History of India

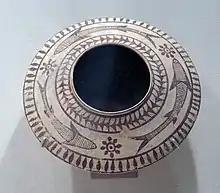
Mehrgarh painted pottery, 3000–2500 BCE

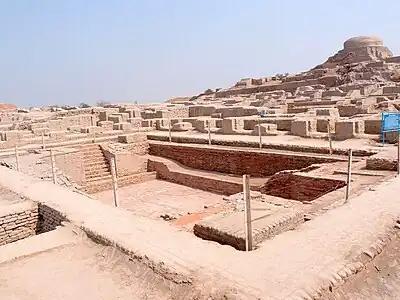
Mohenjo-daro (one of the largest Indus cities). View of the site's Great Bath, showing the surrounding urban layout.

Settled life emerged on the subcontinent in the western margins of the Indus River alluvium approximately 9,000 years ago, evolving gradually into the Indus Valley Civilisation of the third millennium BCE. According to Tim Dyson: "By 7,000 years ago agriculture was firmly established in Baluchistan... [and] slowly spread eastwards into the Indus valley." Michael Fisher adds: The earliest discovered instance ... of well-established, settled agricultural society is at Mehrgarh in the hills between the Bolan Pass and the Indus plain (today in Pakistan) (see Map 3.1). From as early as 7000 BCE, communities there started investing increased labor in preparing the land and selecting, planting, tending, and harvesting particular grain-producing plants. They also domesticated animals, including sheep, goats, pigs, and oxen (both humped zebu ["Bos indicus"] and unhumped ["Bos taurus"]). Castrating oxen, for instance, turned them from mainly meat sources into domesticated draft-animals as well.